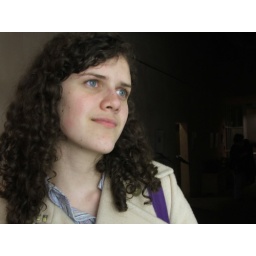
the only girl I ever loved was born with roses in her eyes